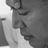
Emotion: sad